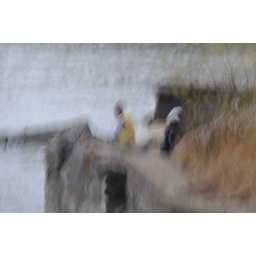
under the golden gate bridge